2021–22 Luxembourg National Division

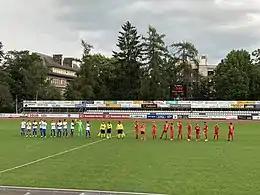
Etzella Ettelbruck lining up vs UNA Strassen on 22 August 2021

No teams were relegated at the end of the previous season, and no teams were promoted from the Luxembourg Division of Honour.